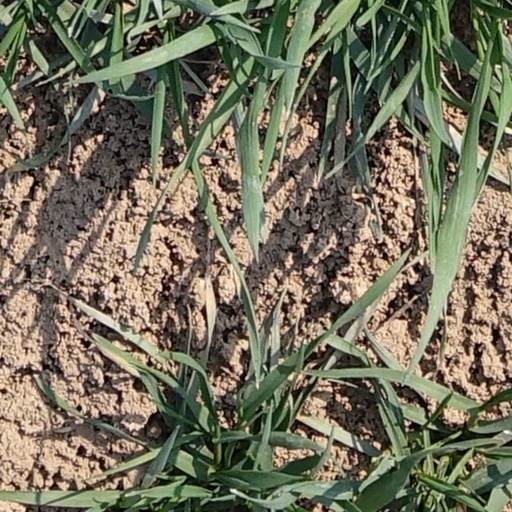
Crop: wheat